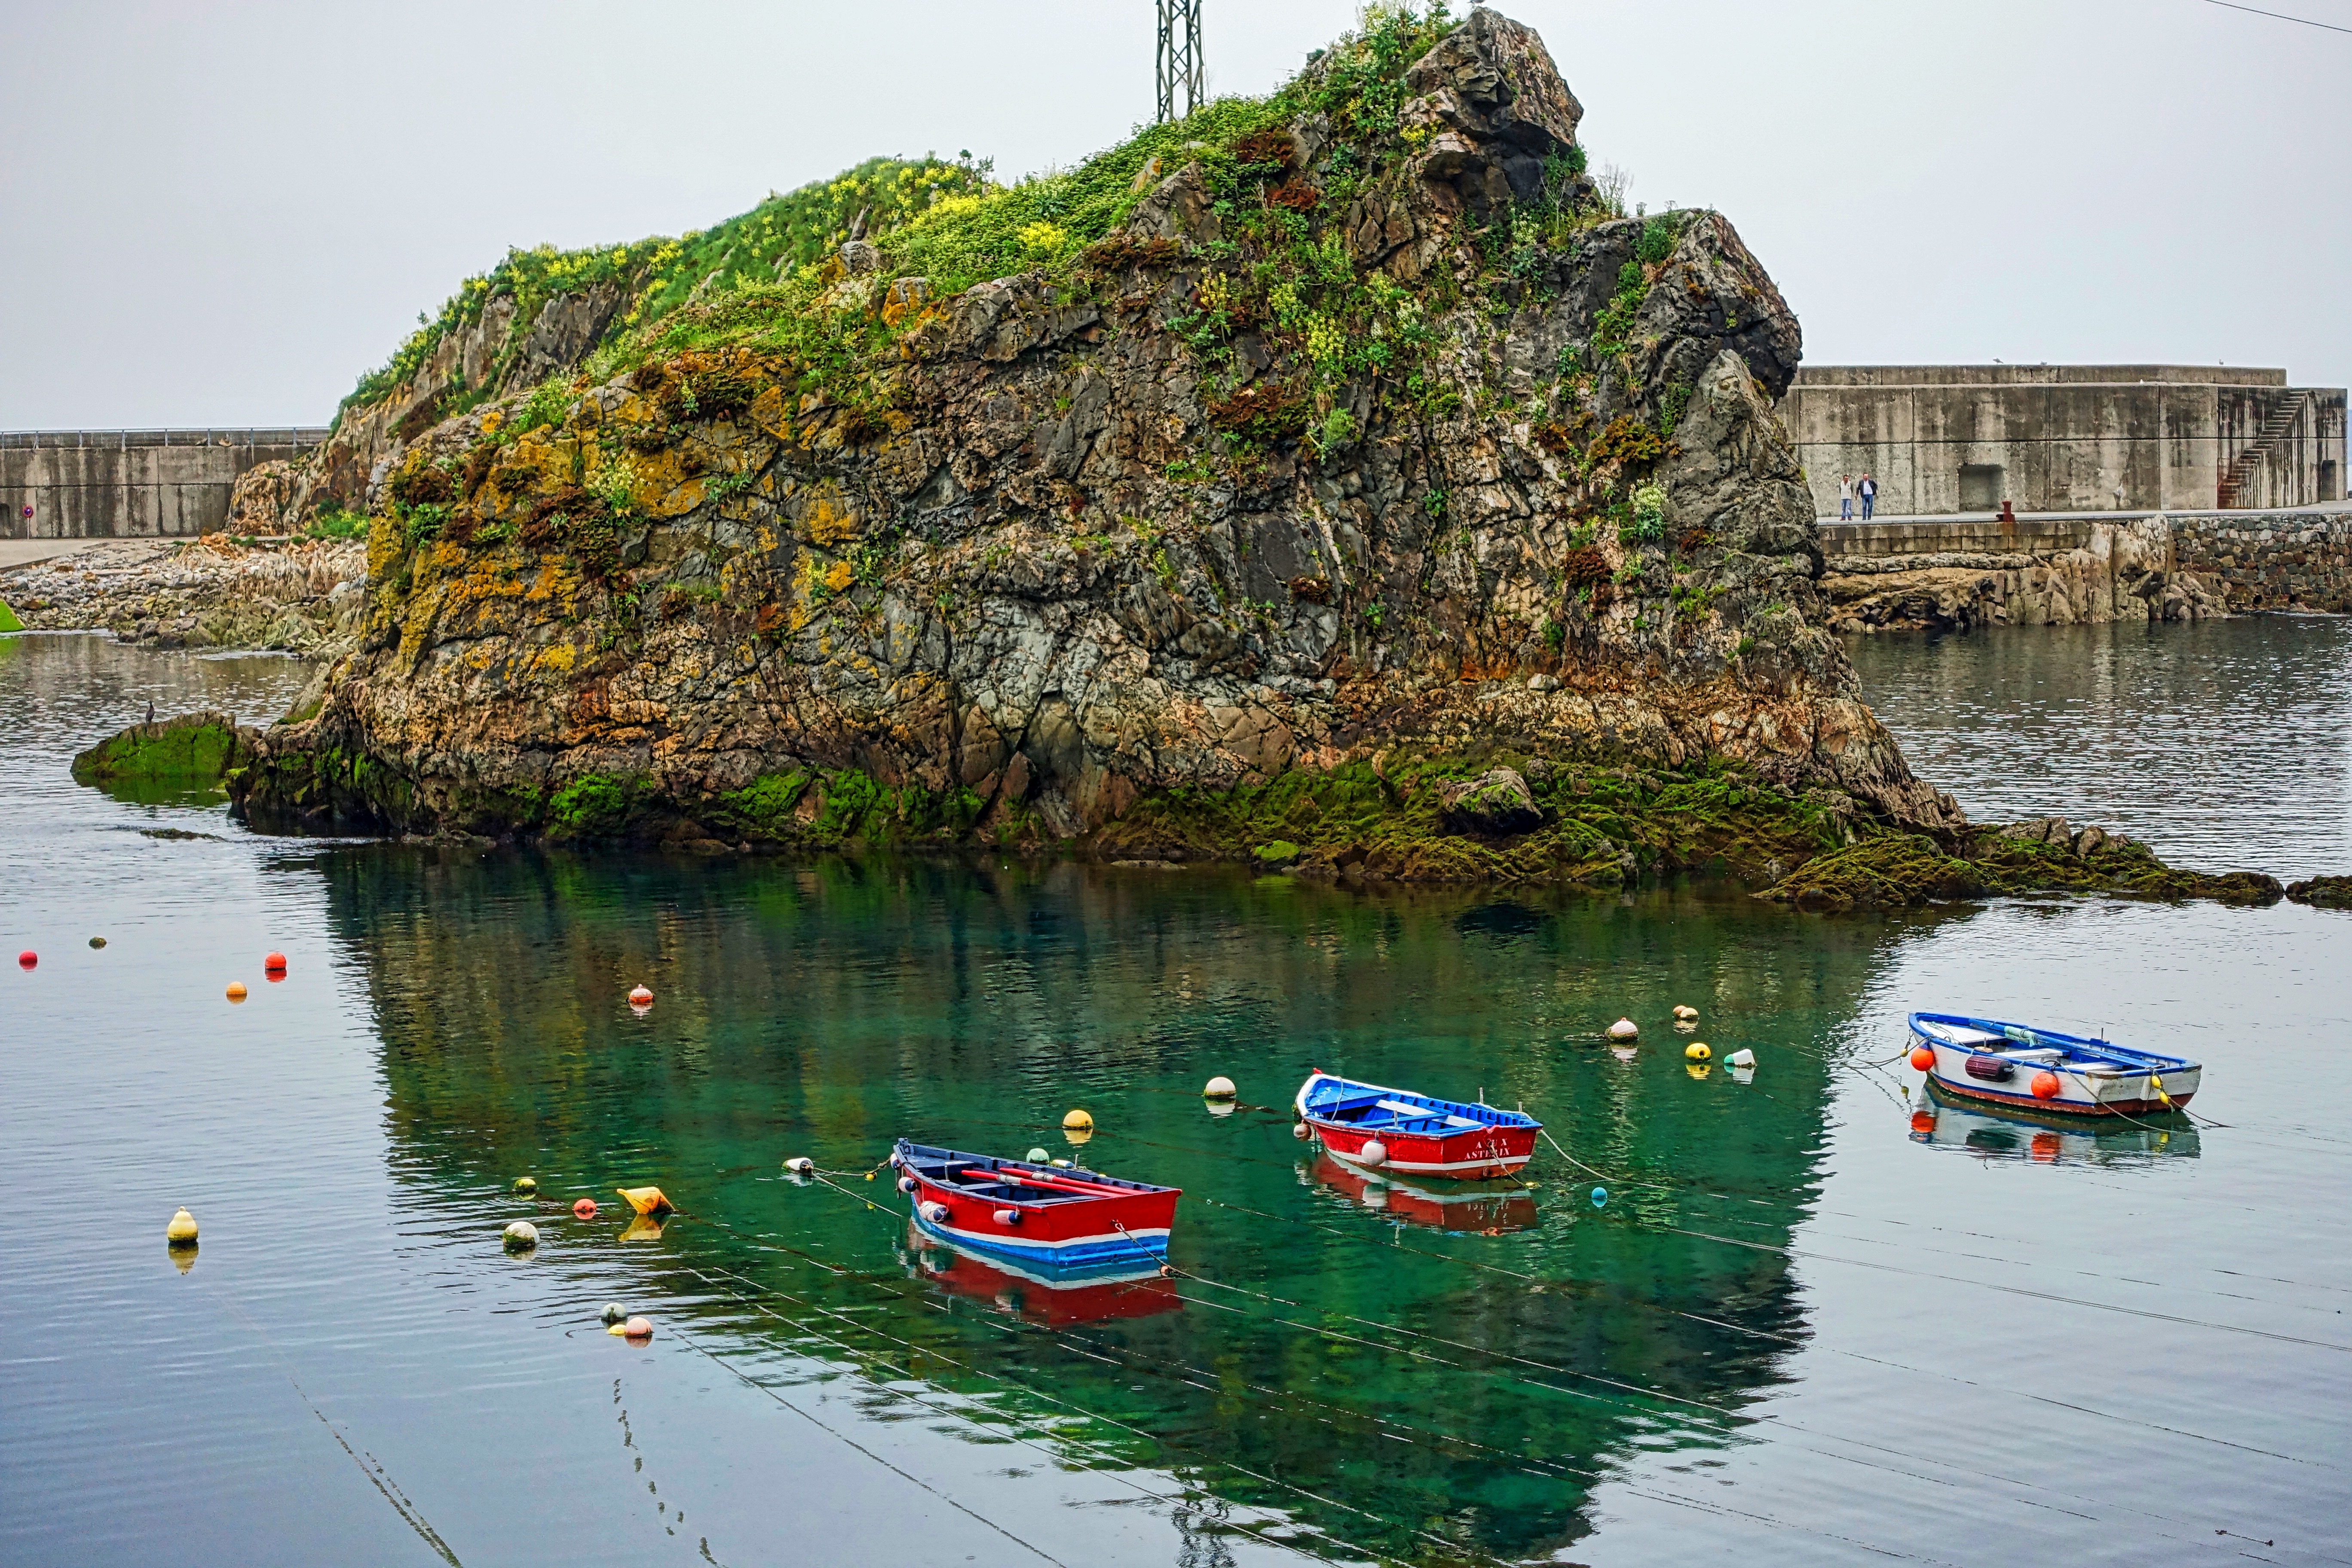
sea, coast, water, rock, boat, shore, lake, river, cliff, cove, reflection, vehicle, bay, harbour, tourism, terrain, waterway, body of water, nautical, boating, boats, marine, watercraft